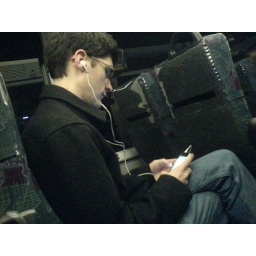
Nick on the bus home from Thanksgiving in Tacoma.